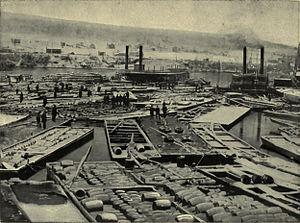
John Dewey, né le 20 octobre 1859 à Burlington dans le Vermont et mort le 1ᵉʳ juin 1952 à New York, est un psychologue et philosophe américain majeur du courant pragmatiste développé initialement par Charles S. Peirce et William James. Il a également beaucoup écrit dans le domaine de la pédagogie où il est aussi une référence en matière d'éducation nouvelle. Enfin, il a eu des engagements politiques et sociaux forts, notamment à travers ses articles publiés dans le journal The New Republic.